Marilyn Monroe

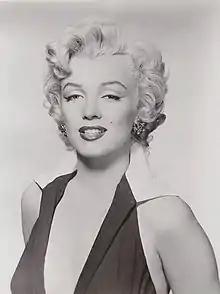
Monroe in a publicity photo for "Niagara" in 1953. One of the most iconic photos of Monroe, it was the basis for Andy Warhol's 1962 silkscreen painting, "Marilyn Diptych".

Monroe returned to the public eye in the spring of 1962. She received a "World Film Favorite" at the 19th Golden Globe Awards and began to shoot a film for Fox, "Something's Got to Give", a remake of "My Favorite Wife" (1940). It was to be co-produced by MMP, directed by George Cukor and to co-star Dean Martin and Cyd Charisse. Days before filming began, Monroe caught sinusitis. Despite medical advice to postpone the production, Fox began it as planned in late April.